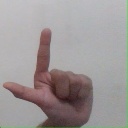
अक्षर: ल